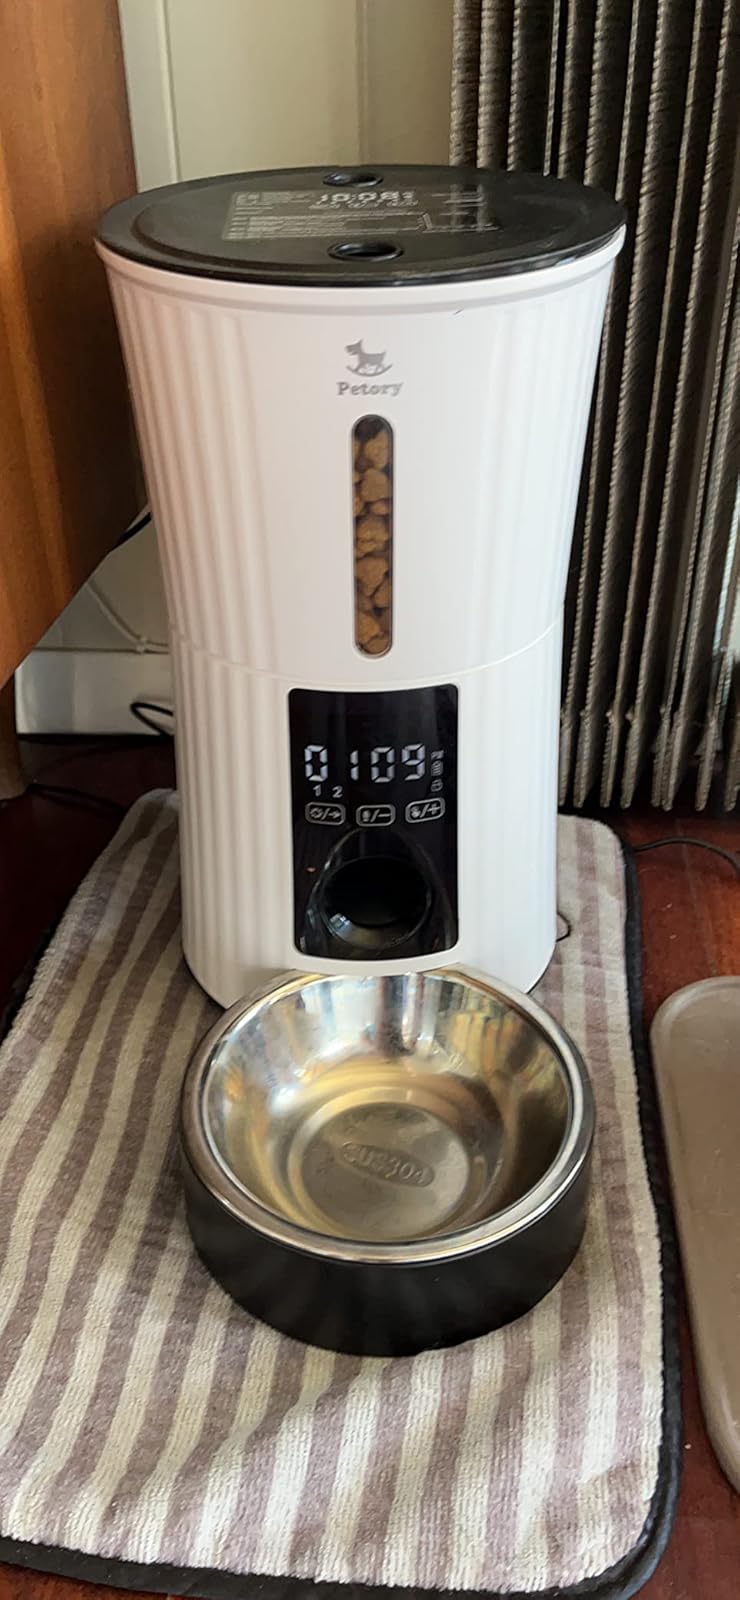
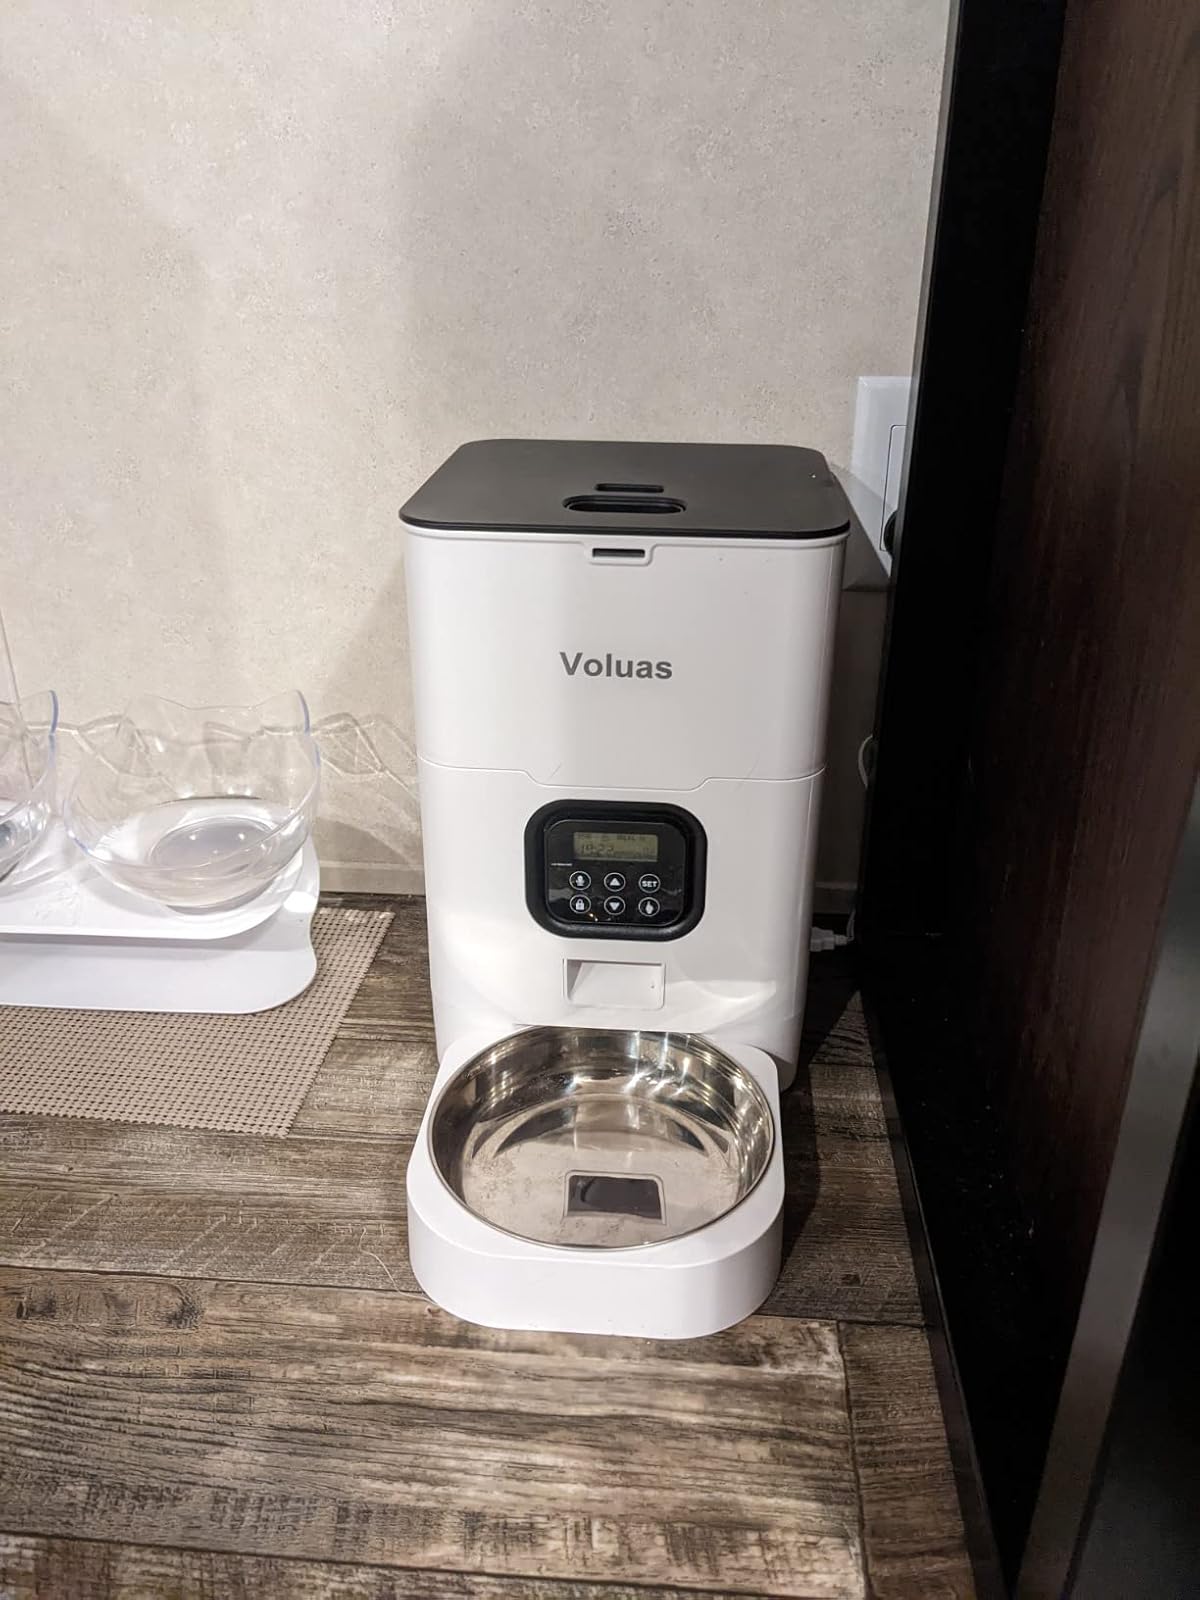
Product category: items_feeder
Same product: no